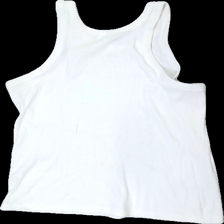
View: back
Type: Top
Category: Unisex
Brand: H&M
Colors: White
Material: 100% cotton
Cut: Regular
Season: All
Stains: Major
Smell: Minor
Damage: Orange stain
Damage location: top center
Damage 2: Sweat stain
Damage 2 location: bottom center
Price range: <50
Recommended usage: Recycle
Description: White ribbed singlet